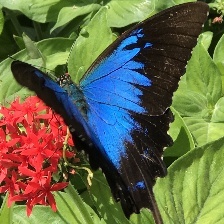
Species: ULYSES